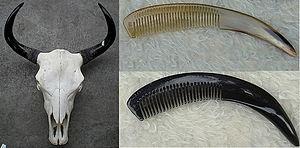
Peigne en corne Русский: Целый рог